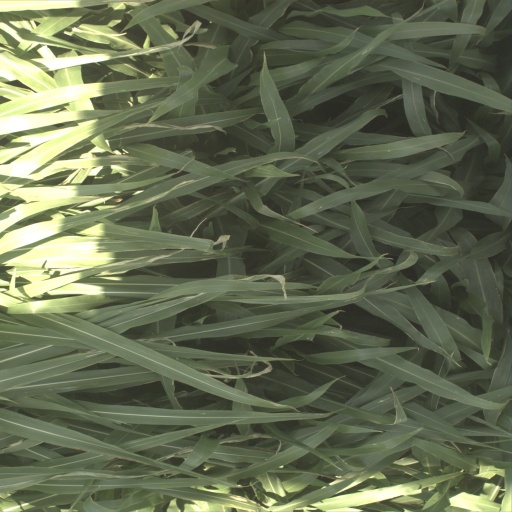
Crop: sorghum